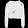
Label: Pullover